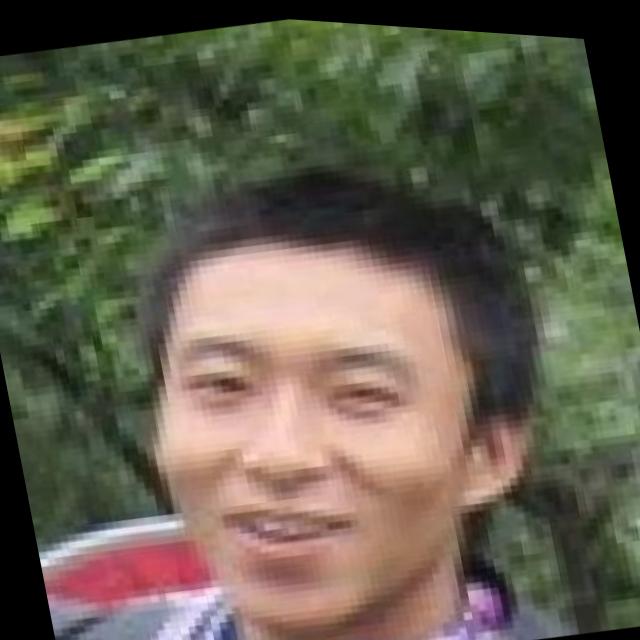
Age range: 21-44